Charles Bronson

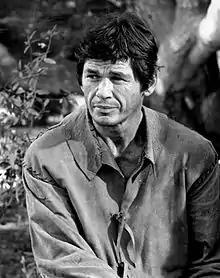
Bronson in "The Travels of Jaimie McPheeters", 1963

In 1965, Bronson acted in "Guns of Diablo", a film derived from the television series "The Travels of Jaimie McPheeters." Also that year, he acted in Ken Annakin's in "Battle of the Bulge."